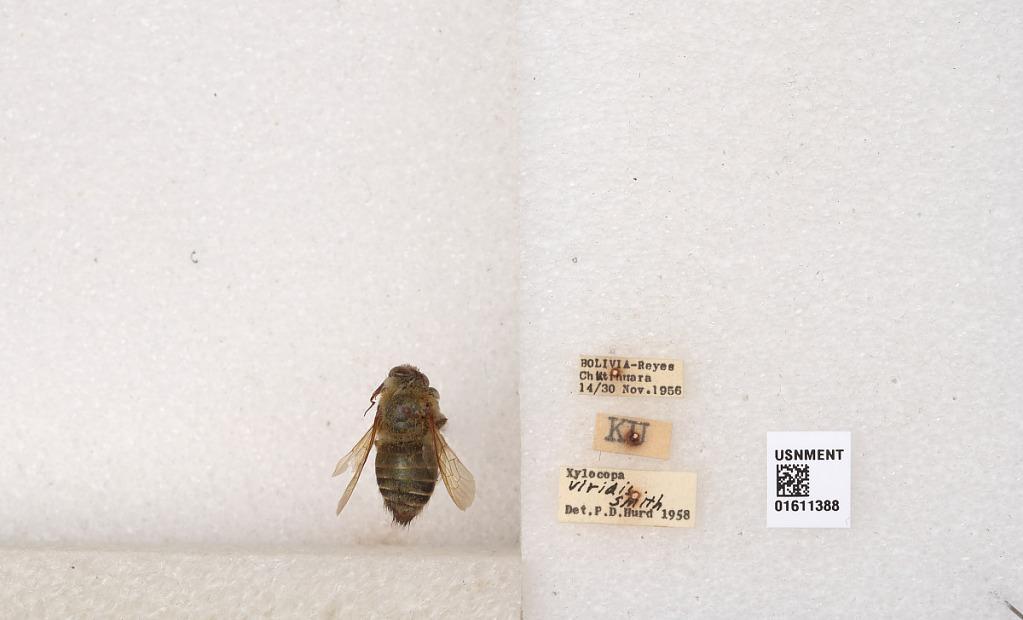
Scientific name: Xylocopa (Schonnherria) viridis Smith
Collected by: Reyes
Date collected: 1956-11-14
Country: Bolivia
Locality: Chutthuara
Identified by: Hurd, P. D.